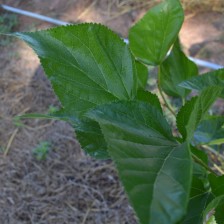
Variety: ChiangMaiBuriram60